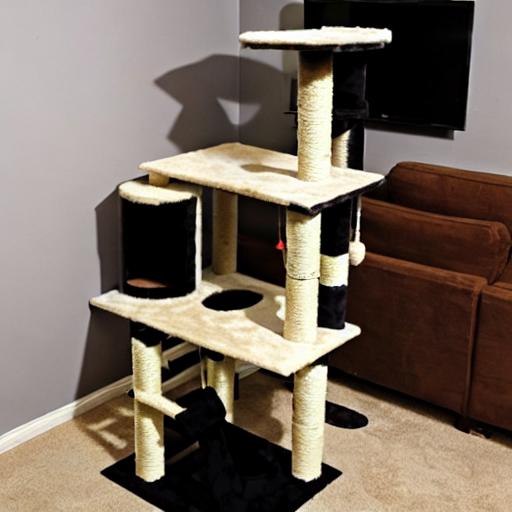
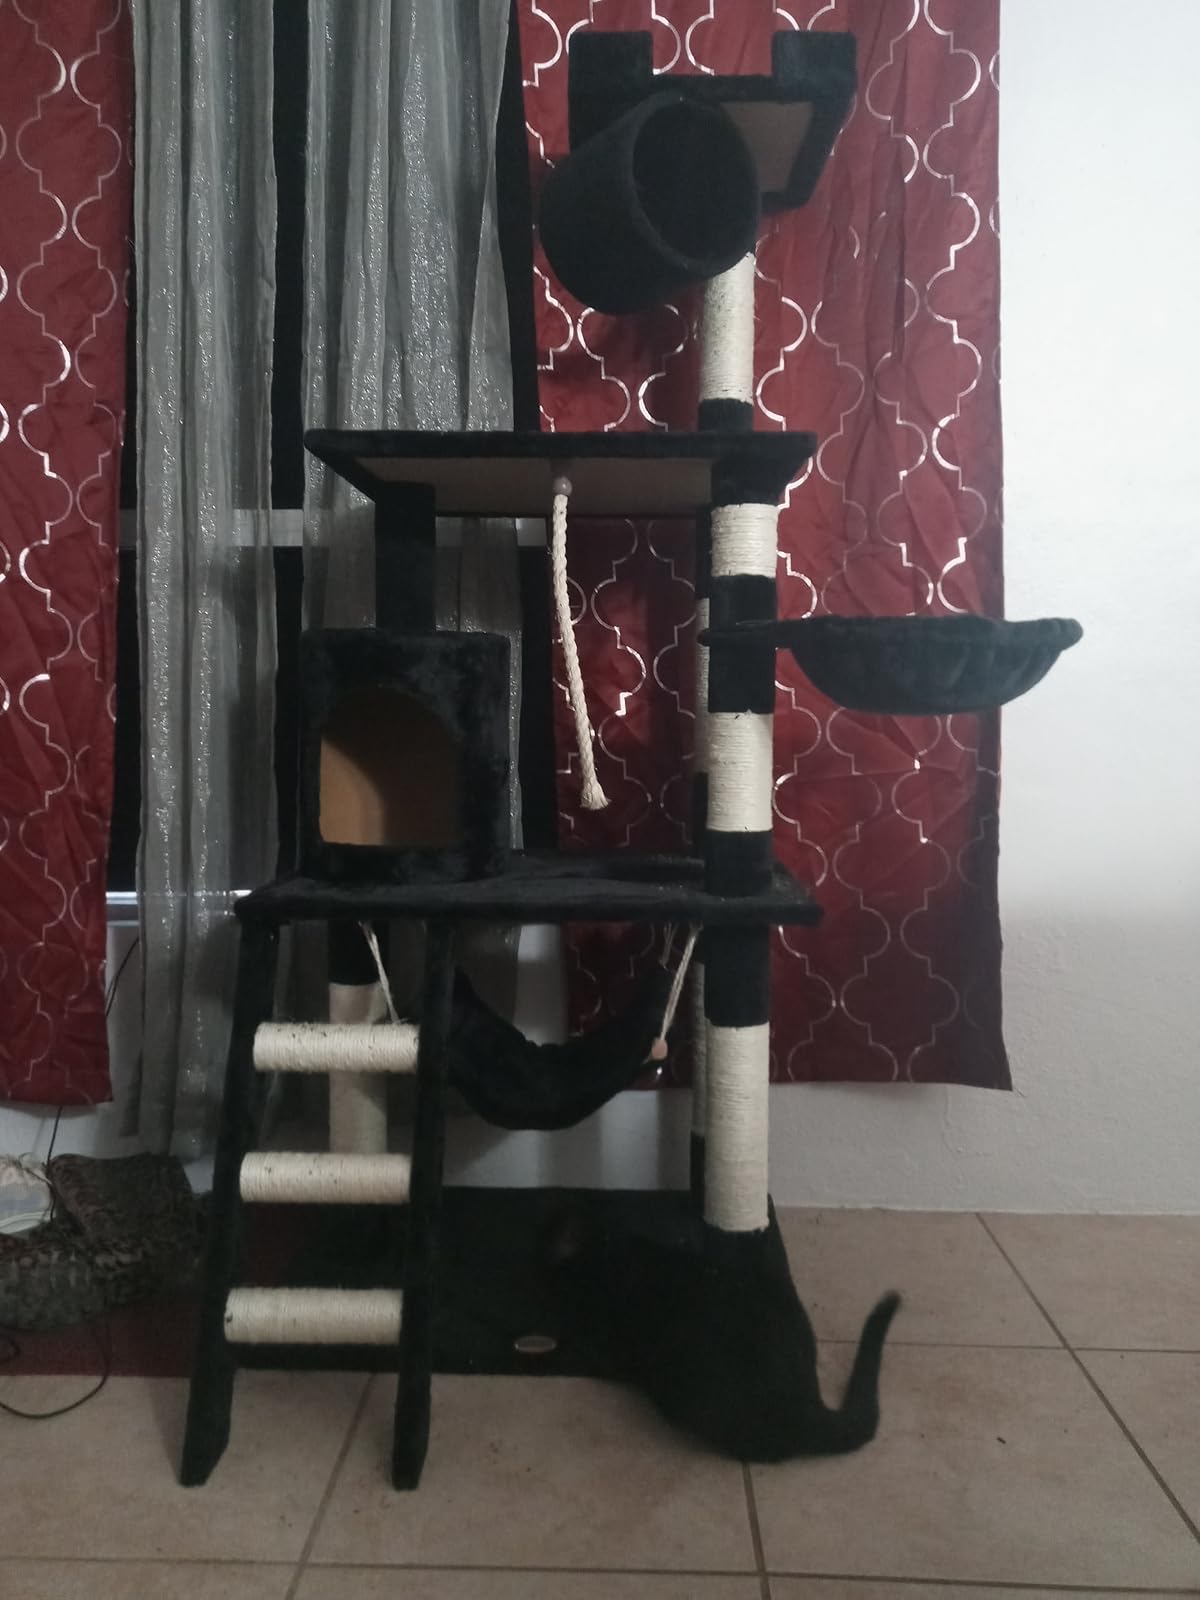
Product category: items_cat tree
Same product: no